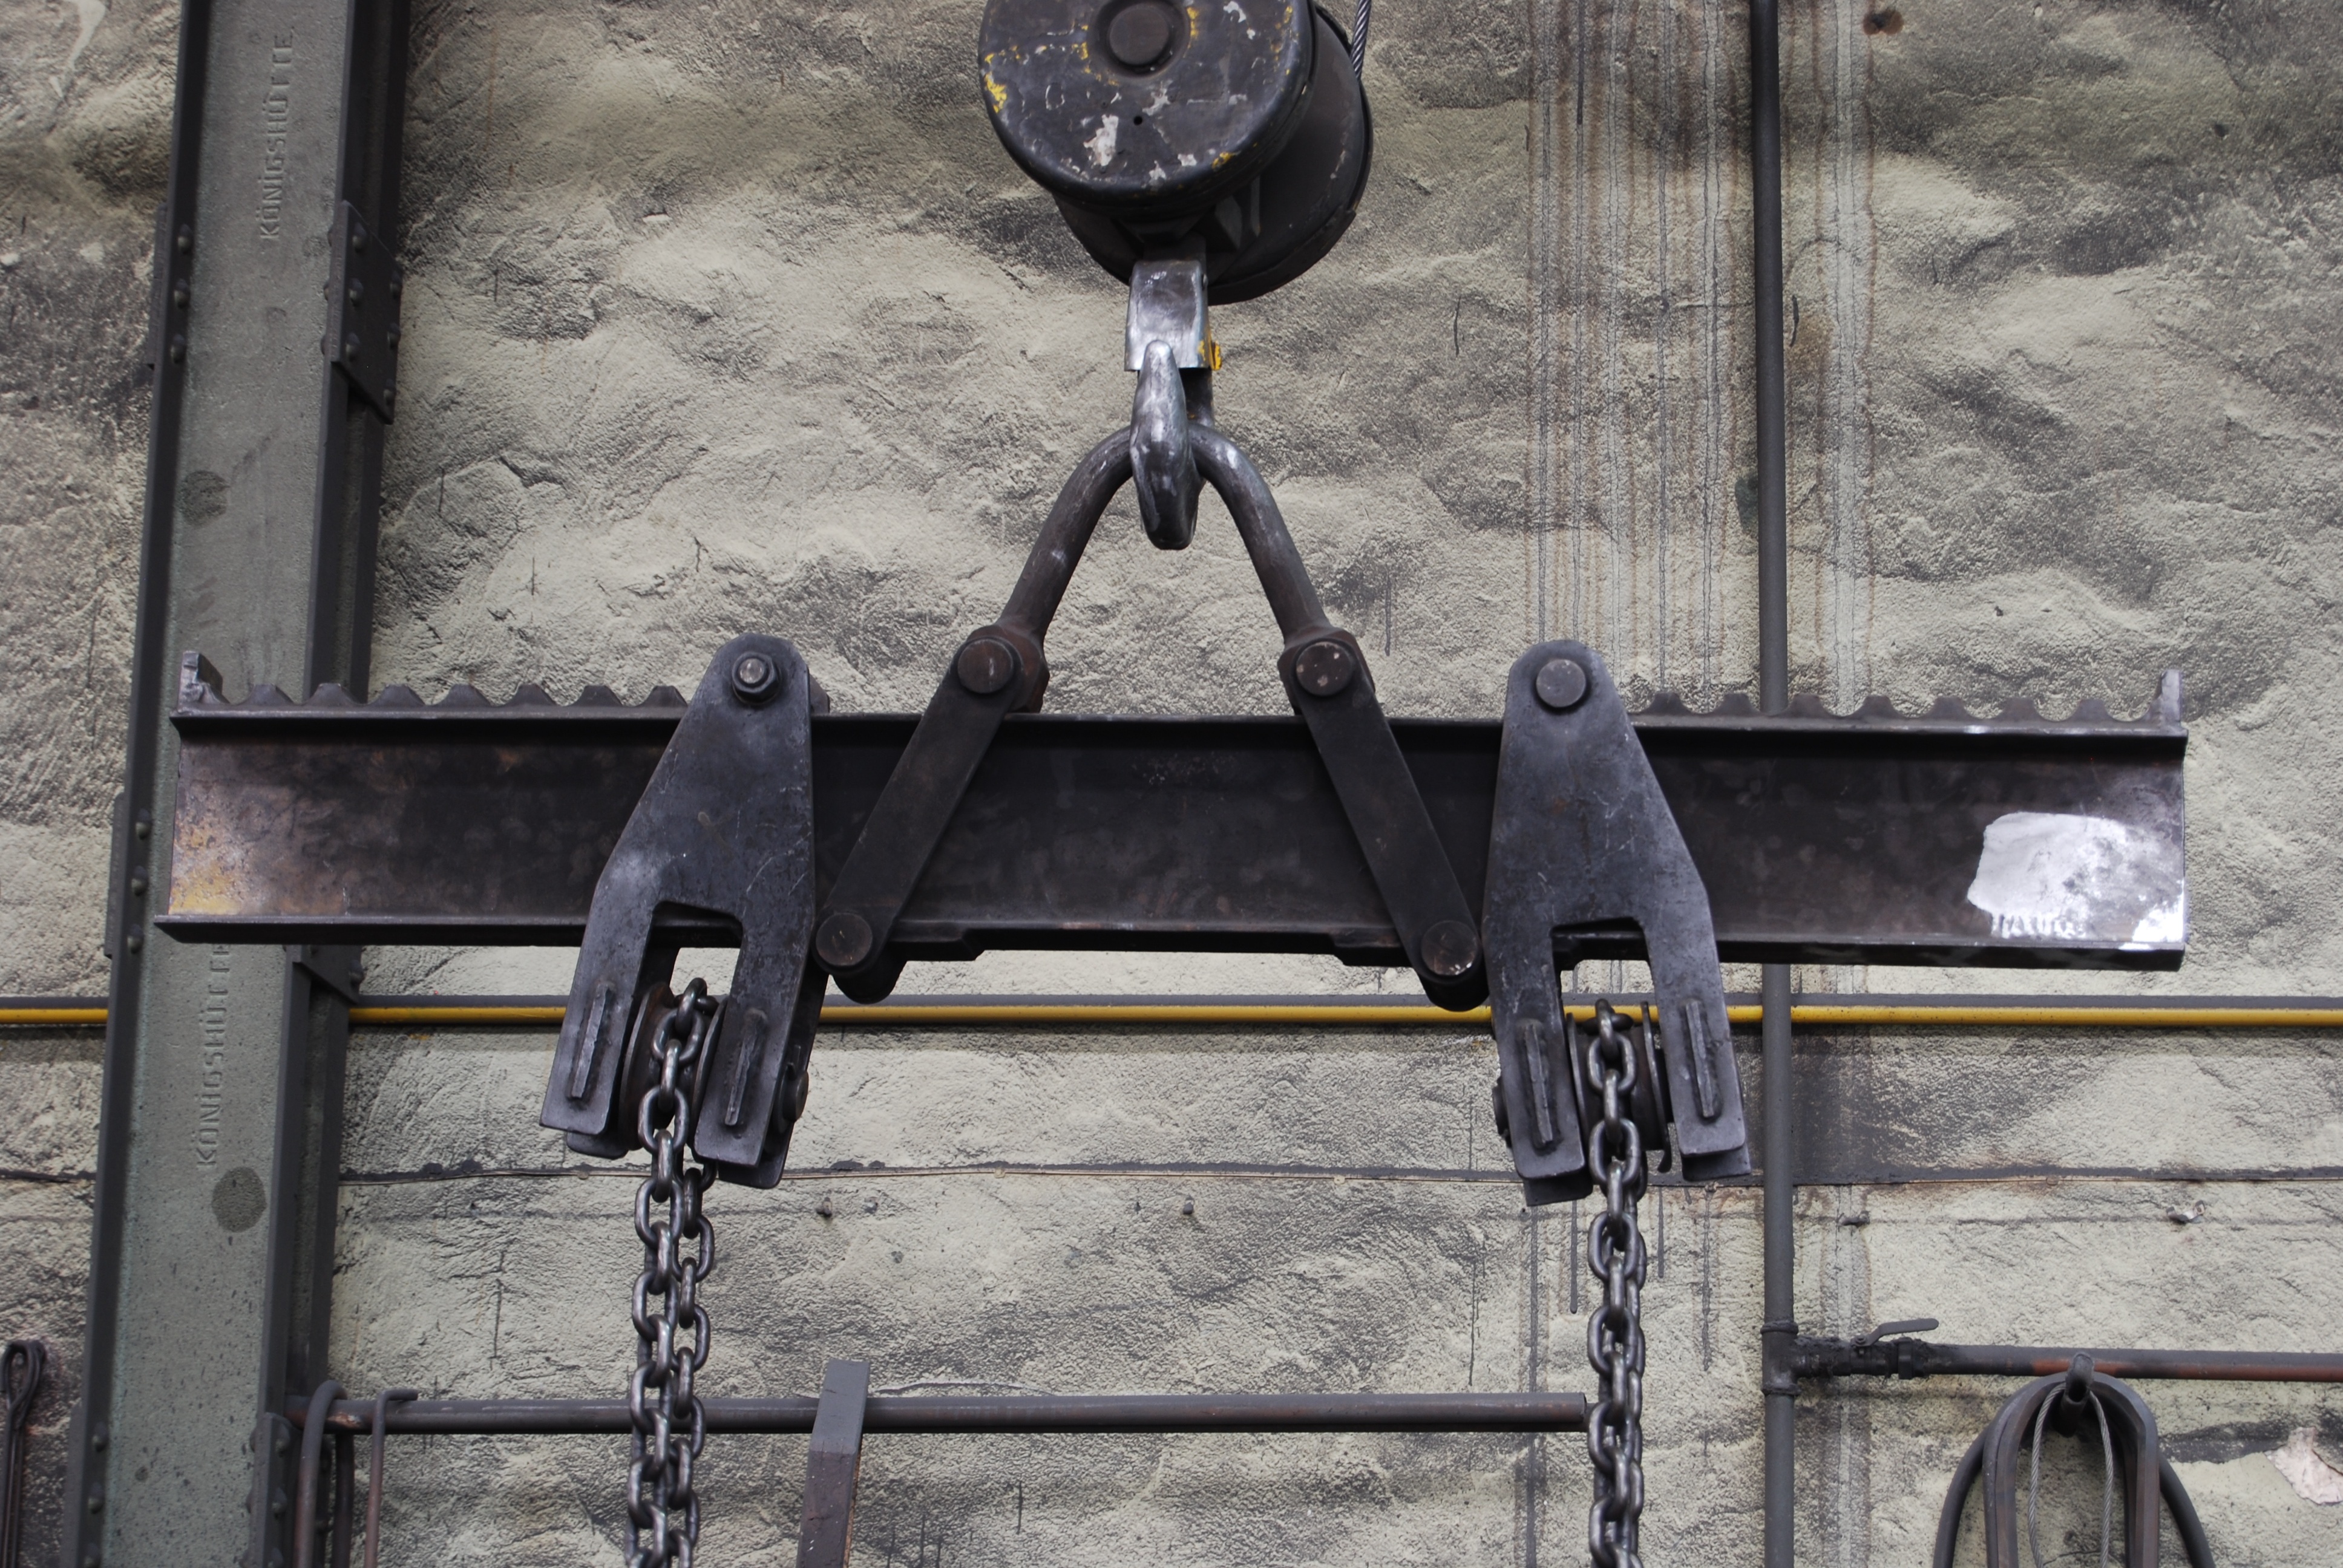
window, wall, hall, factory, lighting, iron, overhead crane